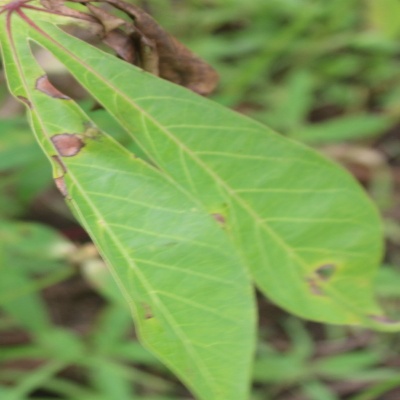
Crop: Cassava
Condition: brown spot